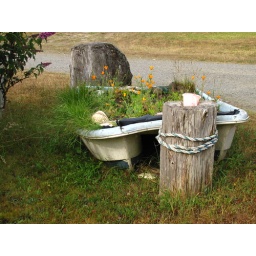
Costal yard art, if the boat cant float anymore put flowers in it.